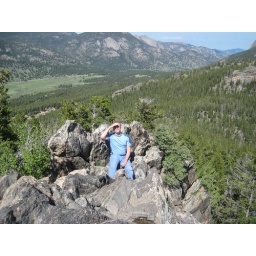
On the trail ridge road - highest paved highway in the US.  Closed in winter, amazing in the summer.